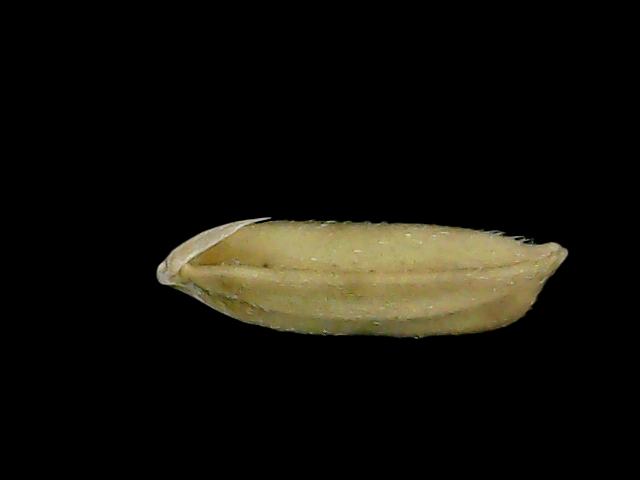
Rice variety: Br23